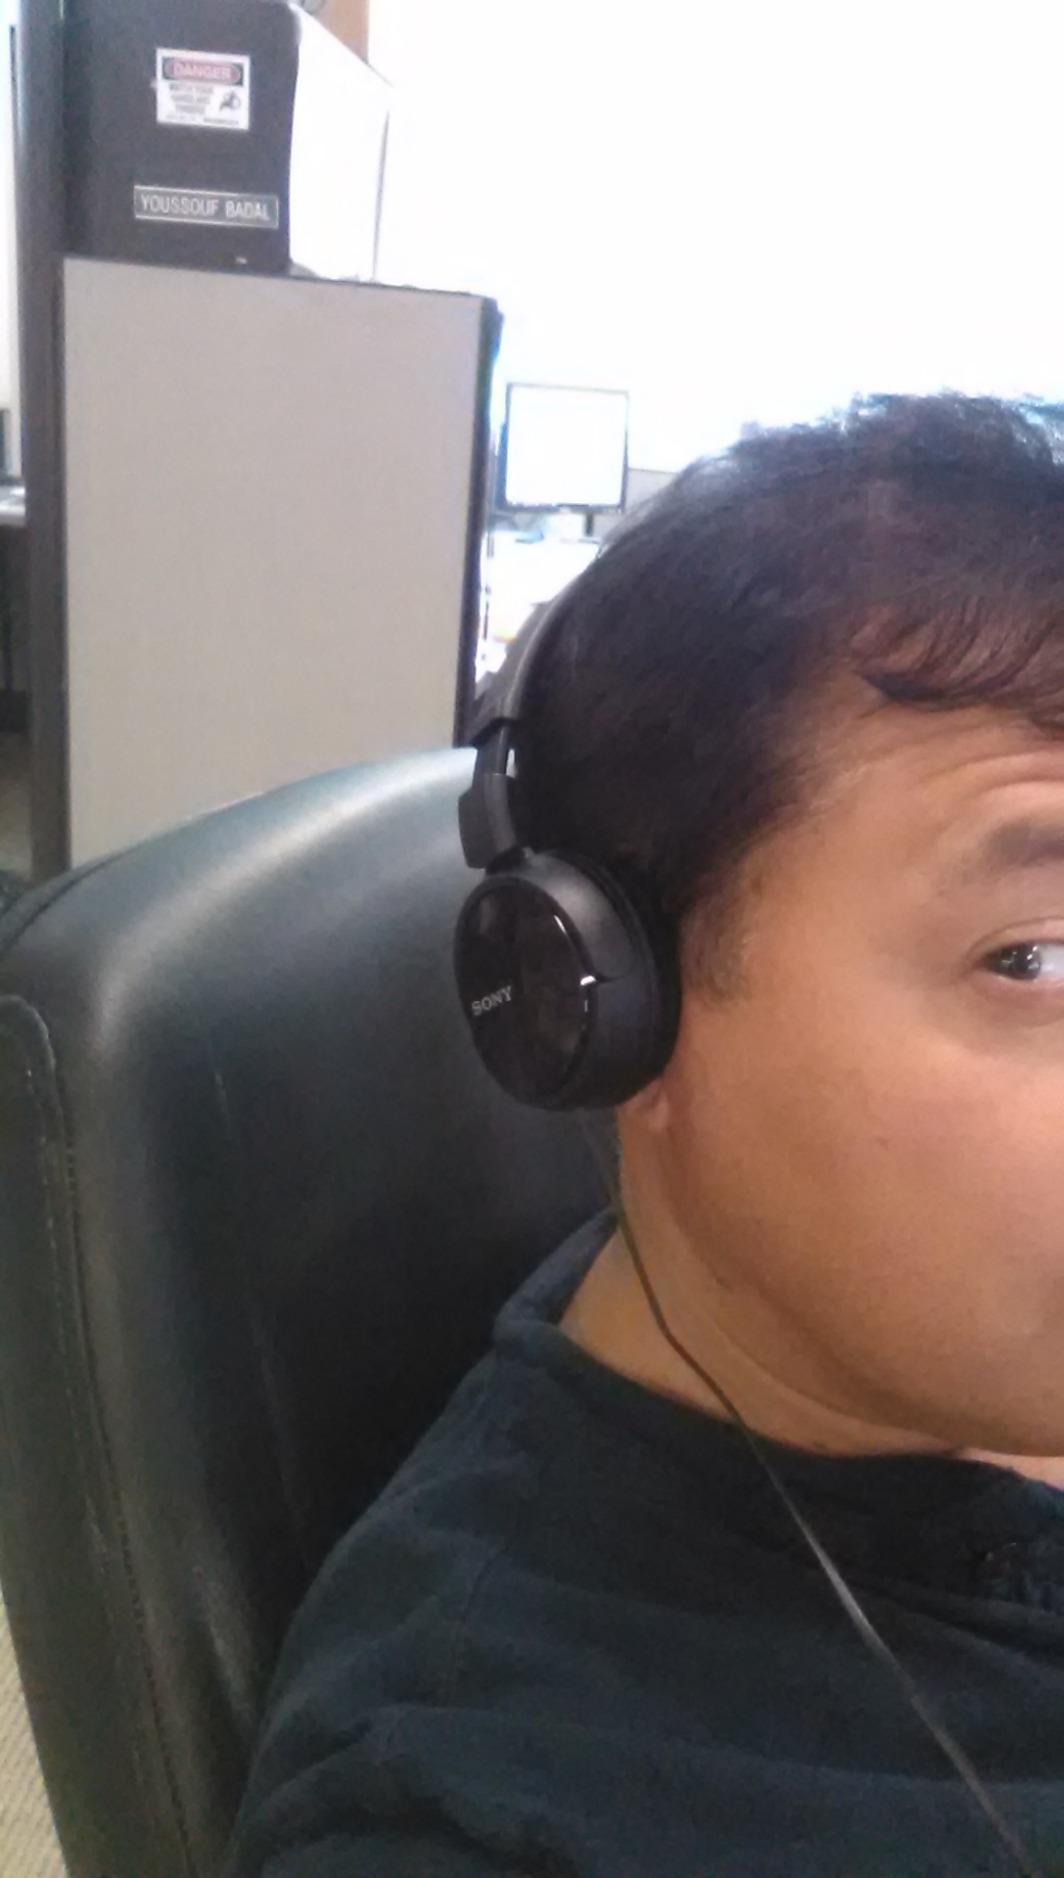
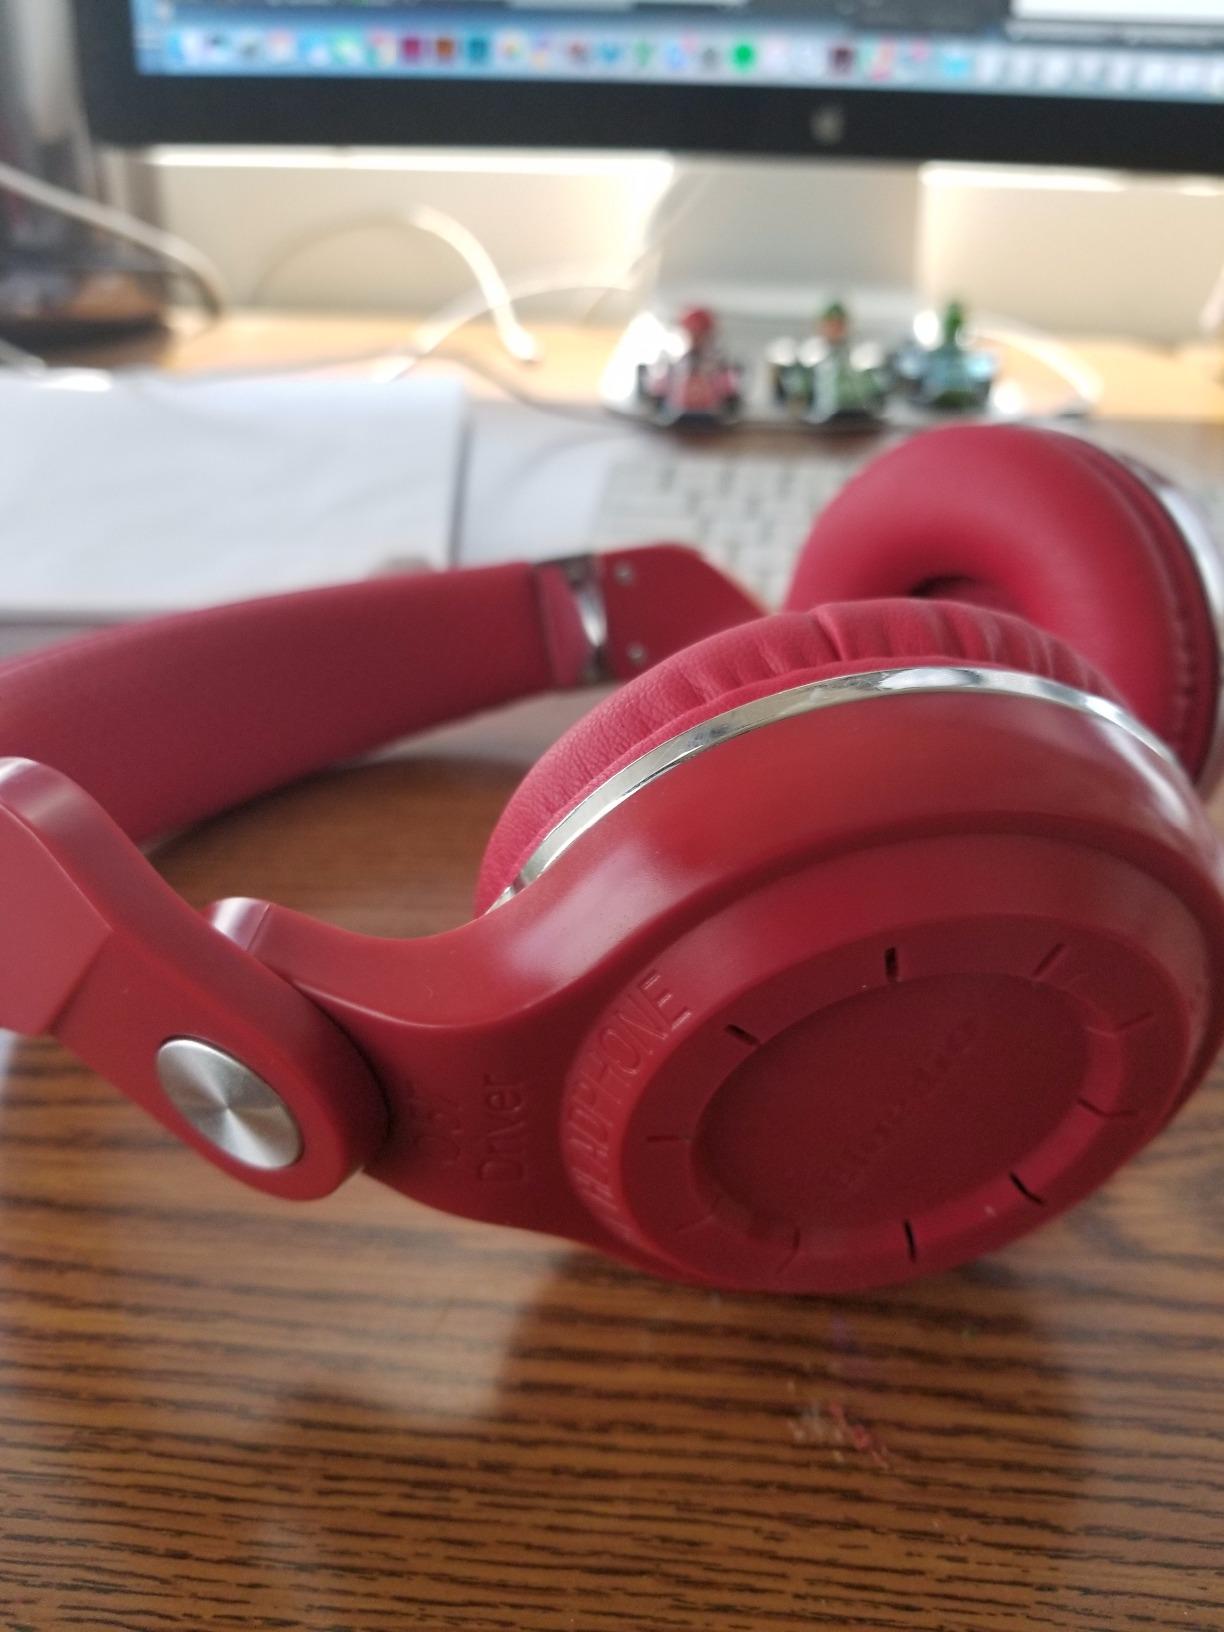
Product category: headphones
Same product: no